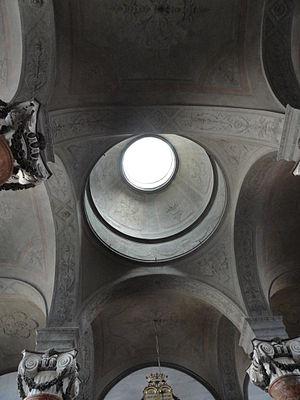
La synagogue d'Asti est située dans l'ancien ghetto de cette ville d'Italie, au 8 rue Ottolenghi, quartier de San Bernardino. Elle a été construite au XVIIIᵉ siècle. Elle n'est actuellement plus utilisée que pour les grandes fêtes et certaines cérémonies familiales. Une partie des locaux annexes a été transformée en Musée hébraïque.